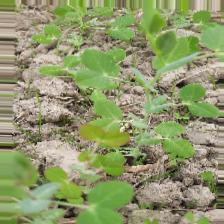
Label: Normal